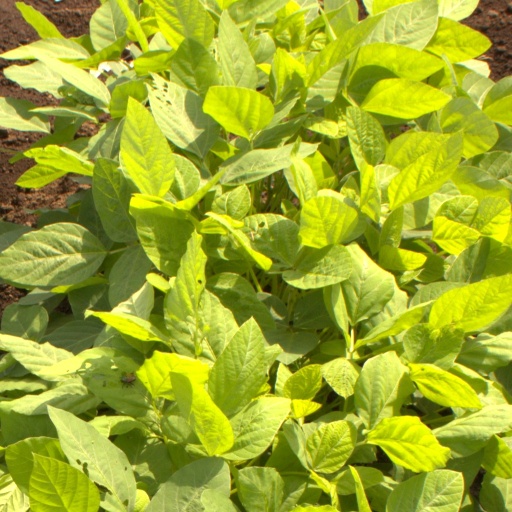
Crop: soybean